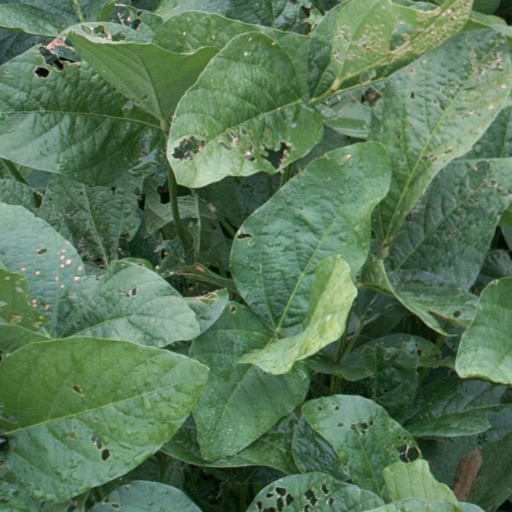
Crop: soybean